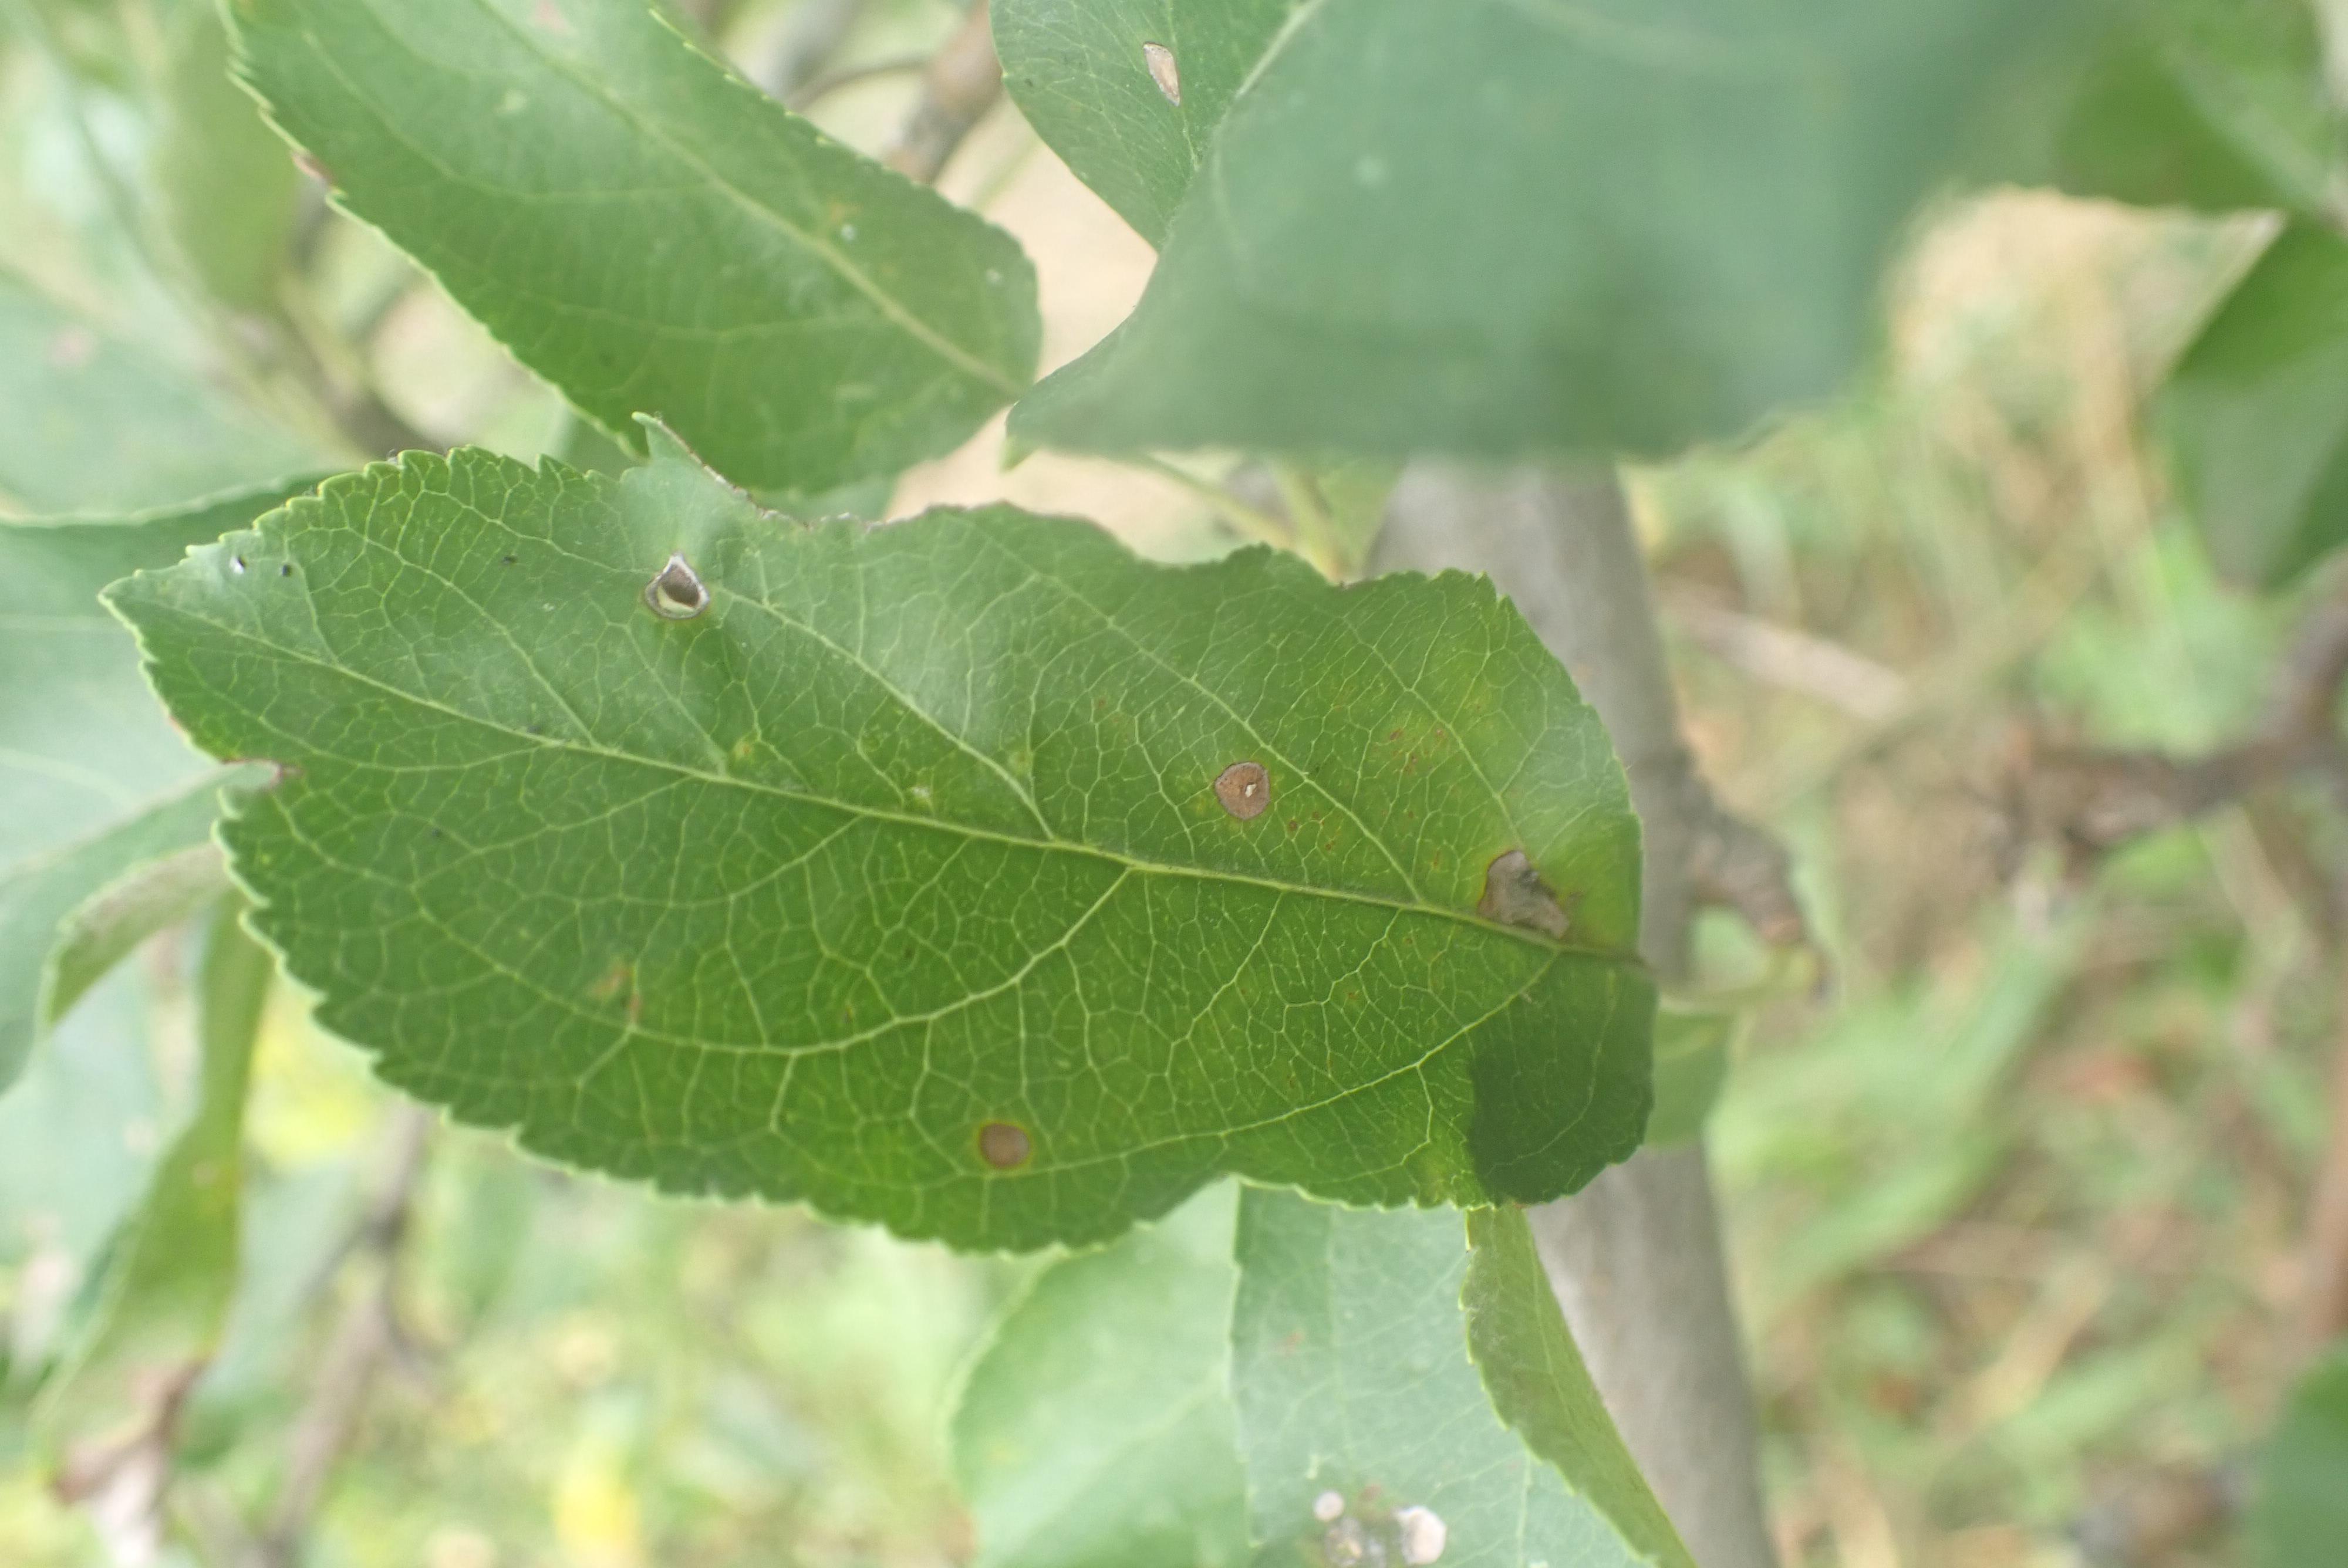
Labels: complex